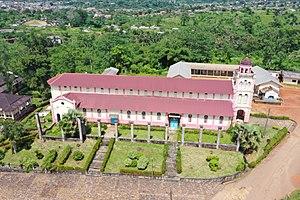
Cathédrale d'edea dans la Sanaga Maritime
Édéa est une communauté urbaine du Cameroun située dans la région du Littoral, sur le fleuve Sanaga et le long du transcamerounais, le chemin de fer reliant Douala à Yaoundé. C'est le chef-lieu du département de la Sanaga-Maritime.